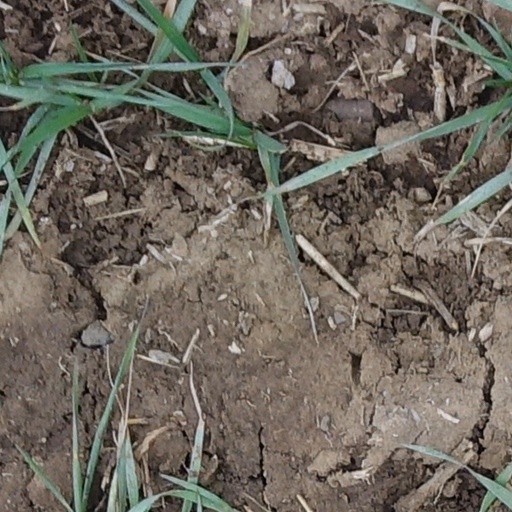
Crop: wheat